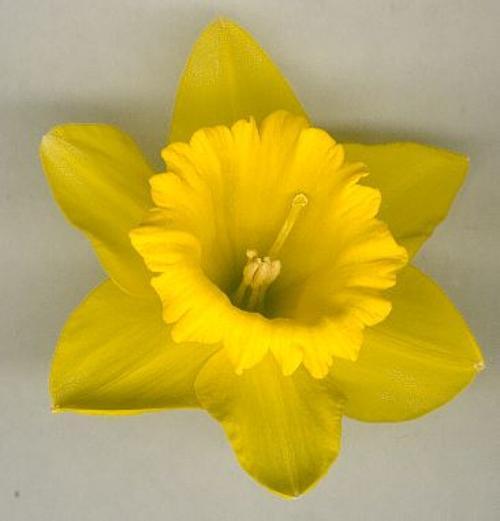
Label: daffodil